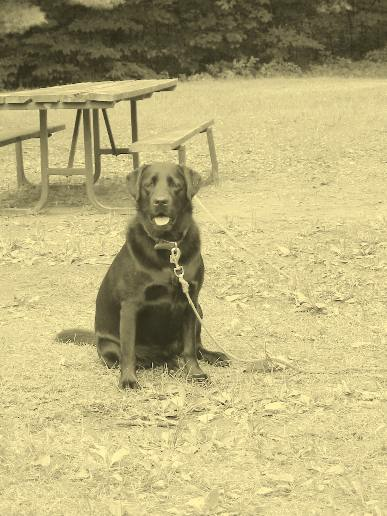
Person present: No